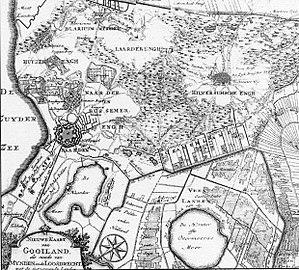
Le Gooi, dénommé aussi dans des textes officiels Gooiland, est une région néerlandaise légèrement vallonnée au sud-ouest de la province de Hollande-Septentrionale avec d’importantes réserves naturelles protégées et des villages authentiques.